Akashita

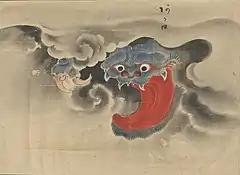
Akaguchi (Akashita), bakemono no e, Brigham Young University

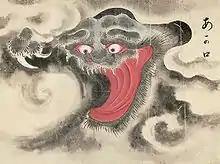
"Akaguchi" (あか口) from the "Hyakkai Zukan" by Sawaki Suushi

In the Edo Period yōkai emaki "Hyakkai Zukan" (Sawaki Suushi, 1737), the "Bakemonozukushi" (author and year unknown, held by Kagaya Rei), the "Bakemono Emaki" (author and year unknown, at the Kawasaki City Museum), there is a yōkai depicted called the ""akaguchi"" (赤口 or あか口) that appears to be modeled after the "akashita" drawn by Sekien. They have a wide open red mouth (including the tongue), the clawed hands, the hairy face, which are points of commonality with the beast depicted as covered with black clouds in the "Jikkai Sugoroku" and the "akashita" of Sekien. They do not depict a sluice.